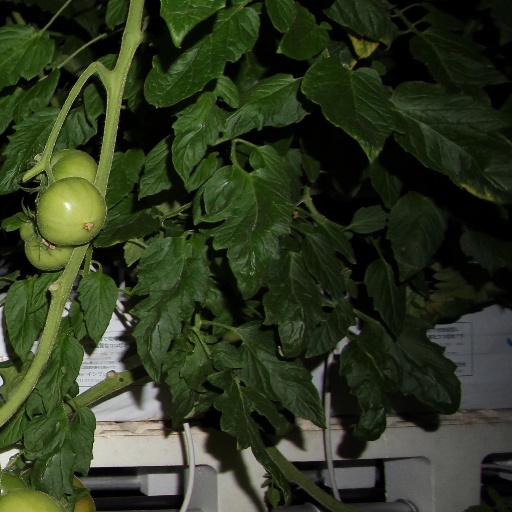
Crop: tomato